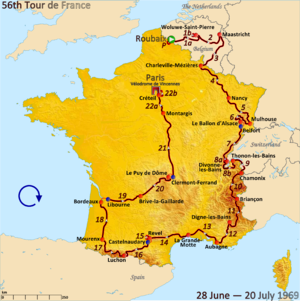
Le 56ᵉ Tour de France a eu lieu du 28 juin au 20 juillet 1969. Il comprend 22 étapes pour une longueur totale de 4 117 km.